Albert Arenas

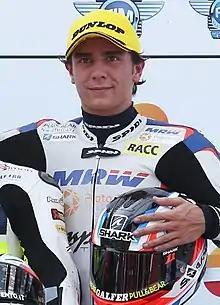
Arenas in 2016

Albert Arenas Ovejero (born 11 December 1996) is a Spanish motorcycle racer competing in the 2025 Moto2 World Championship, riding for Gresini Racing. He won the 2020 Moto3 World Championship.